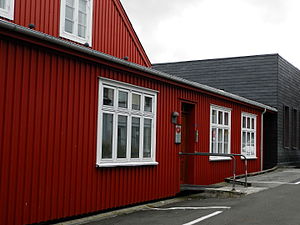
Sleppið Grindini 2015
Færøernes Ret og Østre Landsret havde flere straffesager imod Sea Shepherd på grund af deres aktioner på Færøerne i 2015.
Færøernes Ret, Sorenskriveren, C. Pløyensgøta 1, Tórshavn, Færøerne.
Sleppið Grindini 2015 var en kampagne, som Sea Shepherd Conservation Society førte på Færøerne i perioden fra 15. juni 2015 til starten af oktober 2015. Formålet med aktionen var at standse grindefangst på Færøerne dels ved at dokumentere fangsten ved at tage billeder og video, hvilket senere kunne bruges til dokumentarfilm, der formodentlig kunne skade færøsk og dansk turisme. Dette ville lægge større pres på danske og færøske myndigheder. I 2014 førte organisationen en lignende kampagne på Færøerne, den kaldtes GrindStop 2014 og varede fra ca. 15. juni 2014 til 1. oktober 2014. Aktionen i 2014 resulterede bl.a. i at Færøernes Lagting vedtog stramninger af Grindeloven, som gav politiet hjemmel til at give meget større bøder, op til 25.000 kroner pr. person og at tilbageholde folk som forstyrrede grindefangst i op til 24 timer. I 2014 gav brud på grindeloven bøder på 1000 kroner pr. person. Under aktionen i 2015 var der et meget mindre antal aktivister end året før, og de fleste af dem var til søs, mens nogle få var på land.